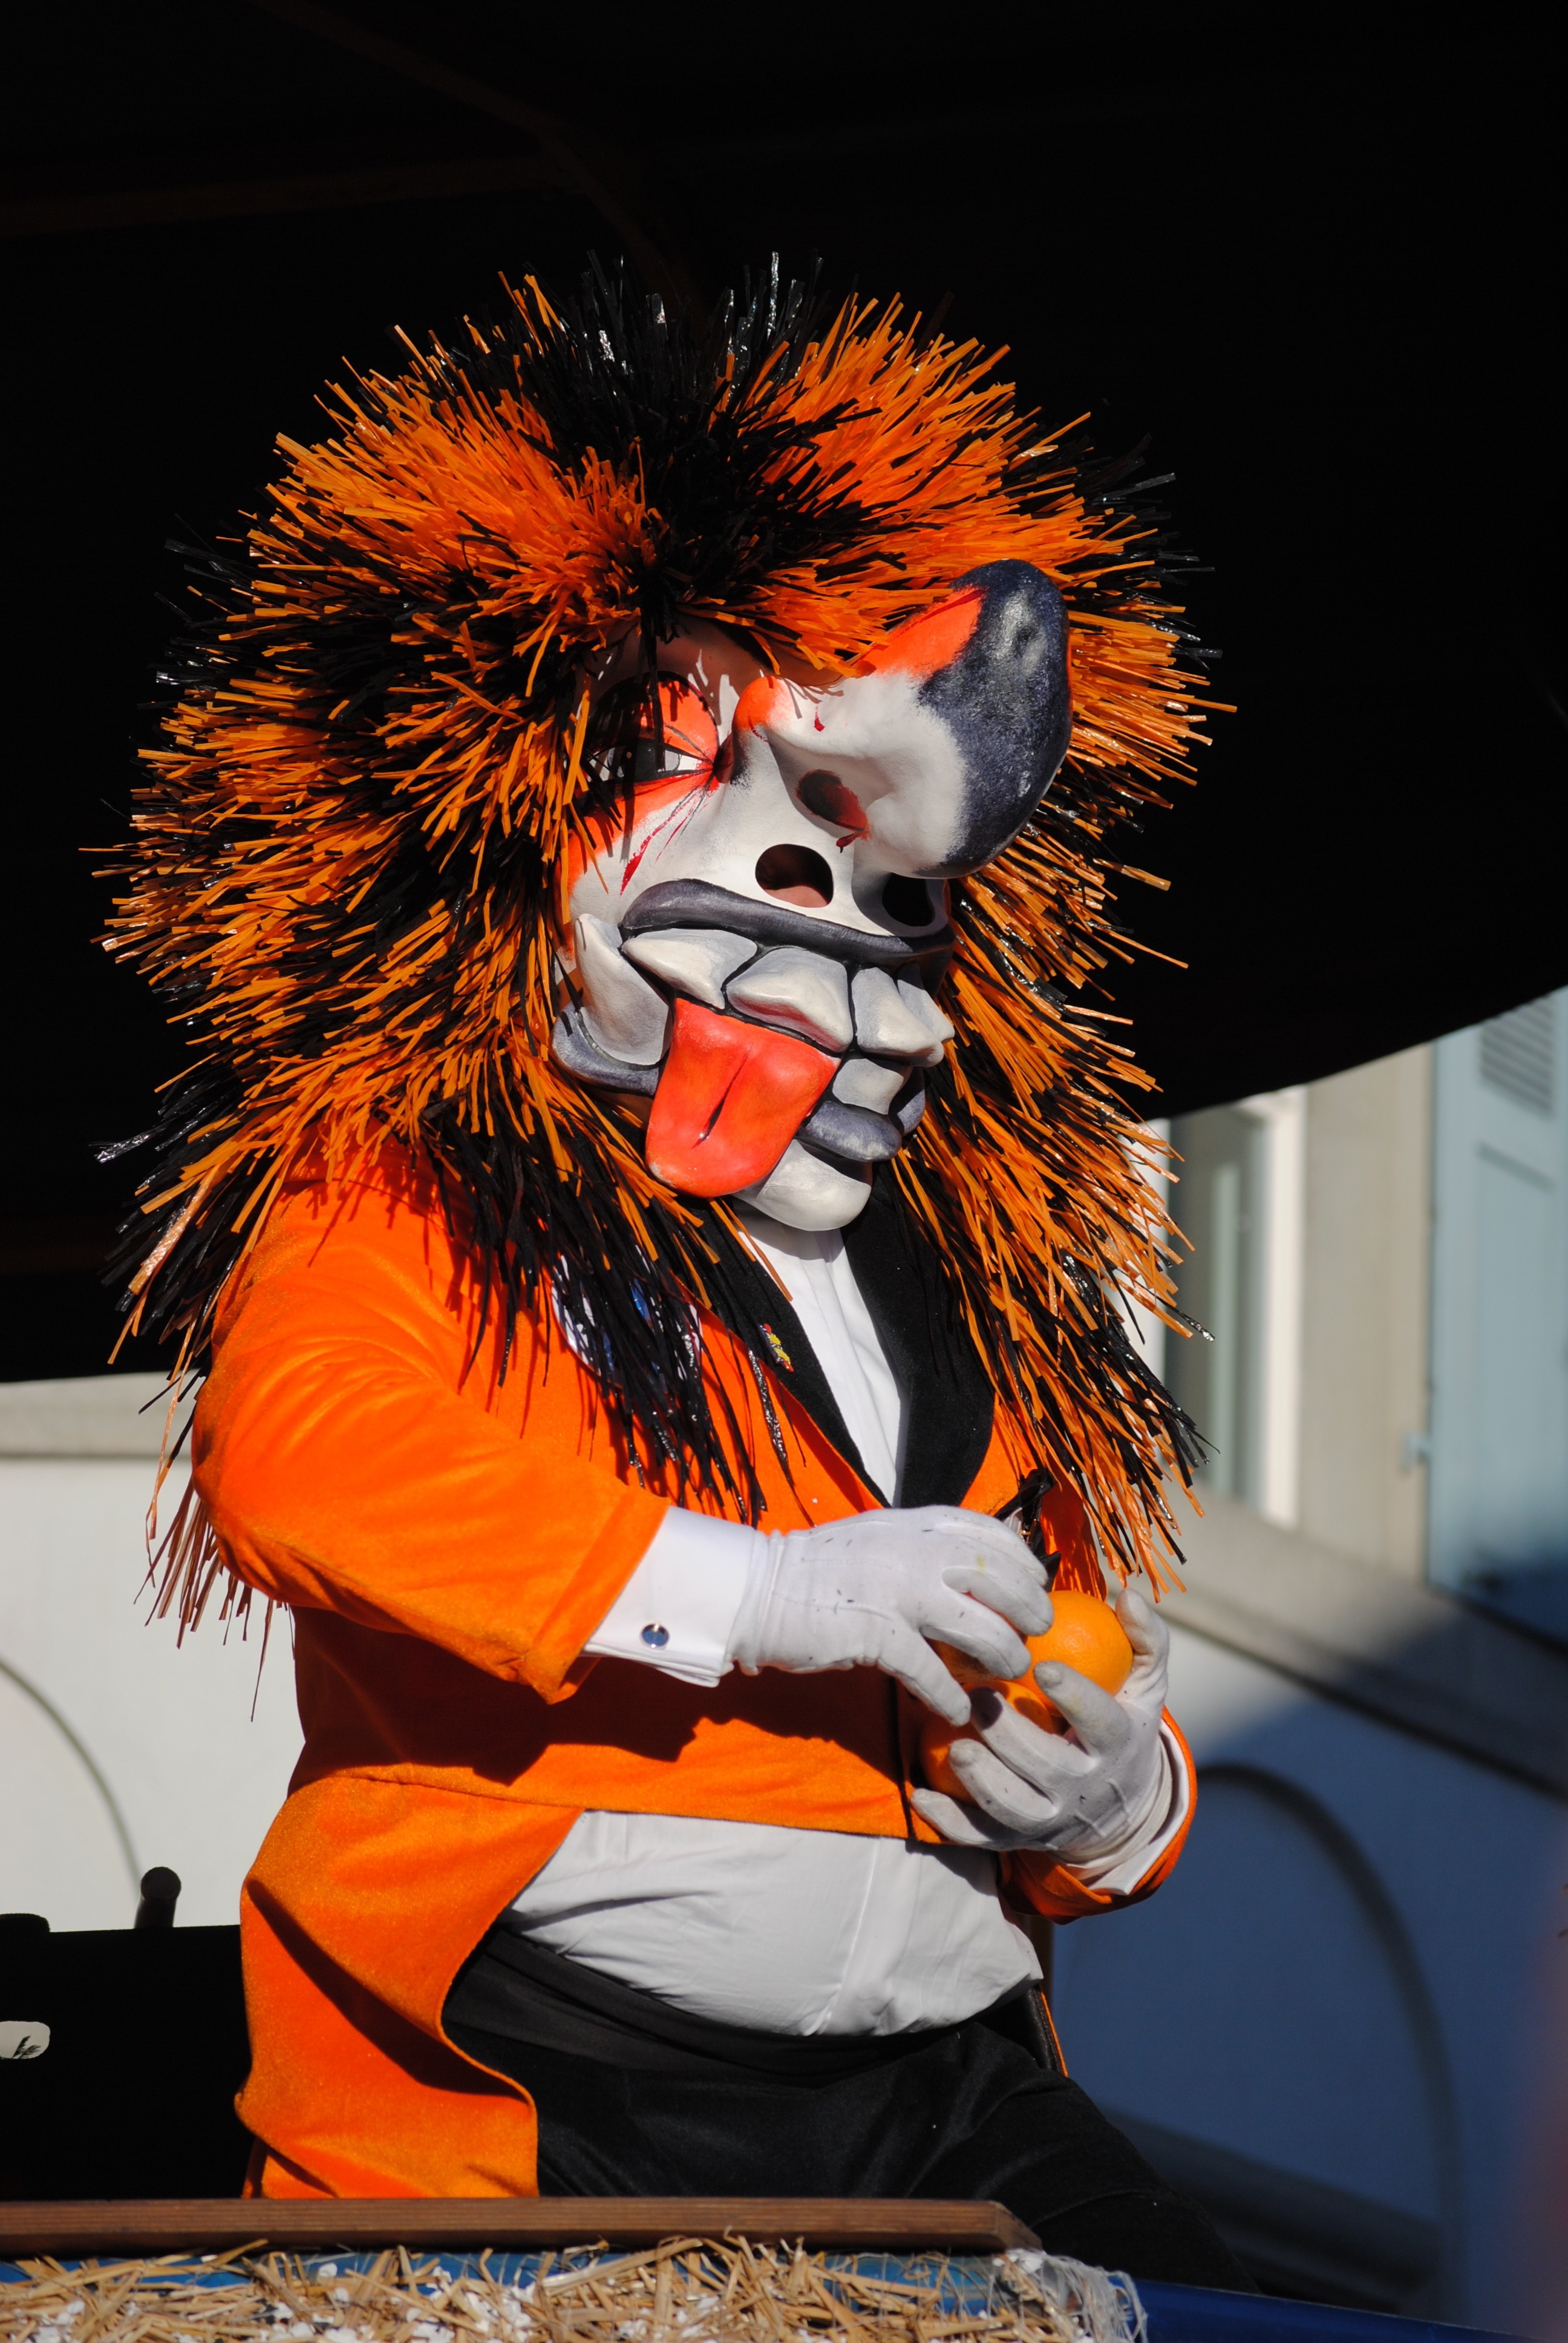
carnival, art, mask, illustration, waggis, basler fasnacht 2015, orange throw